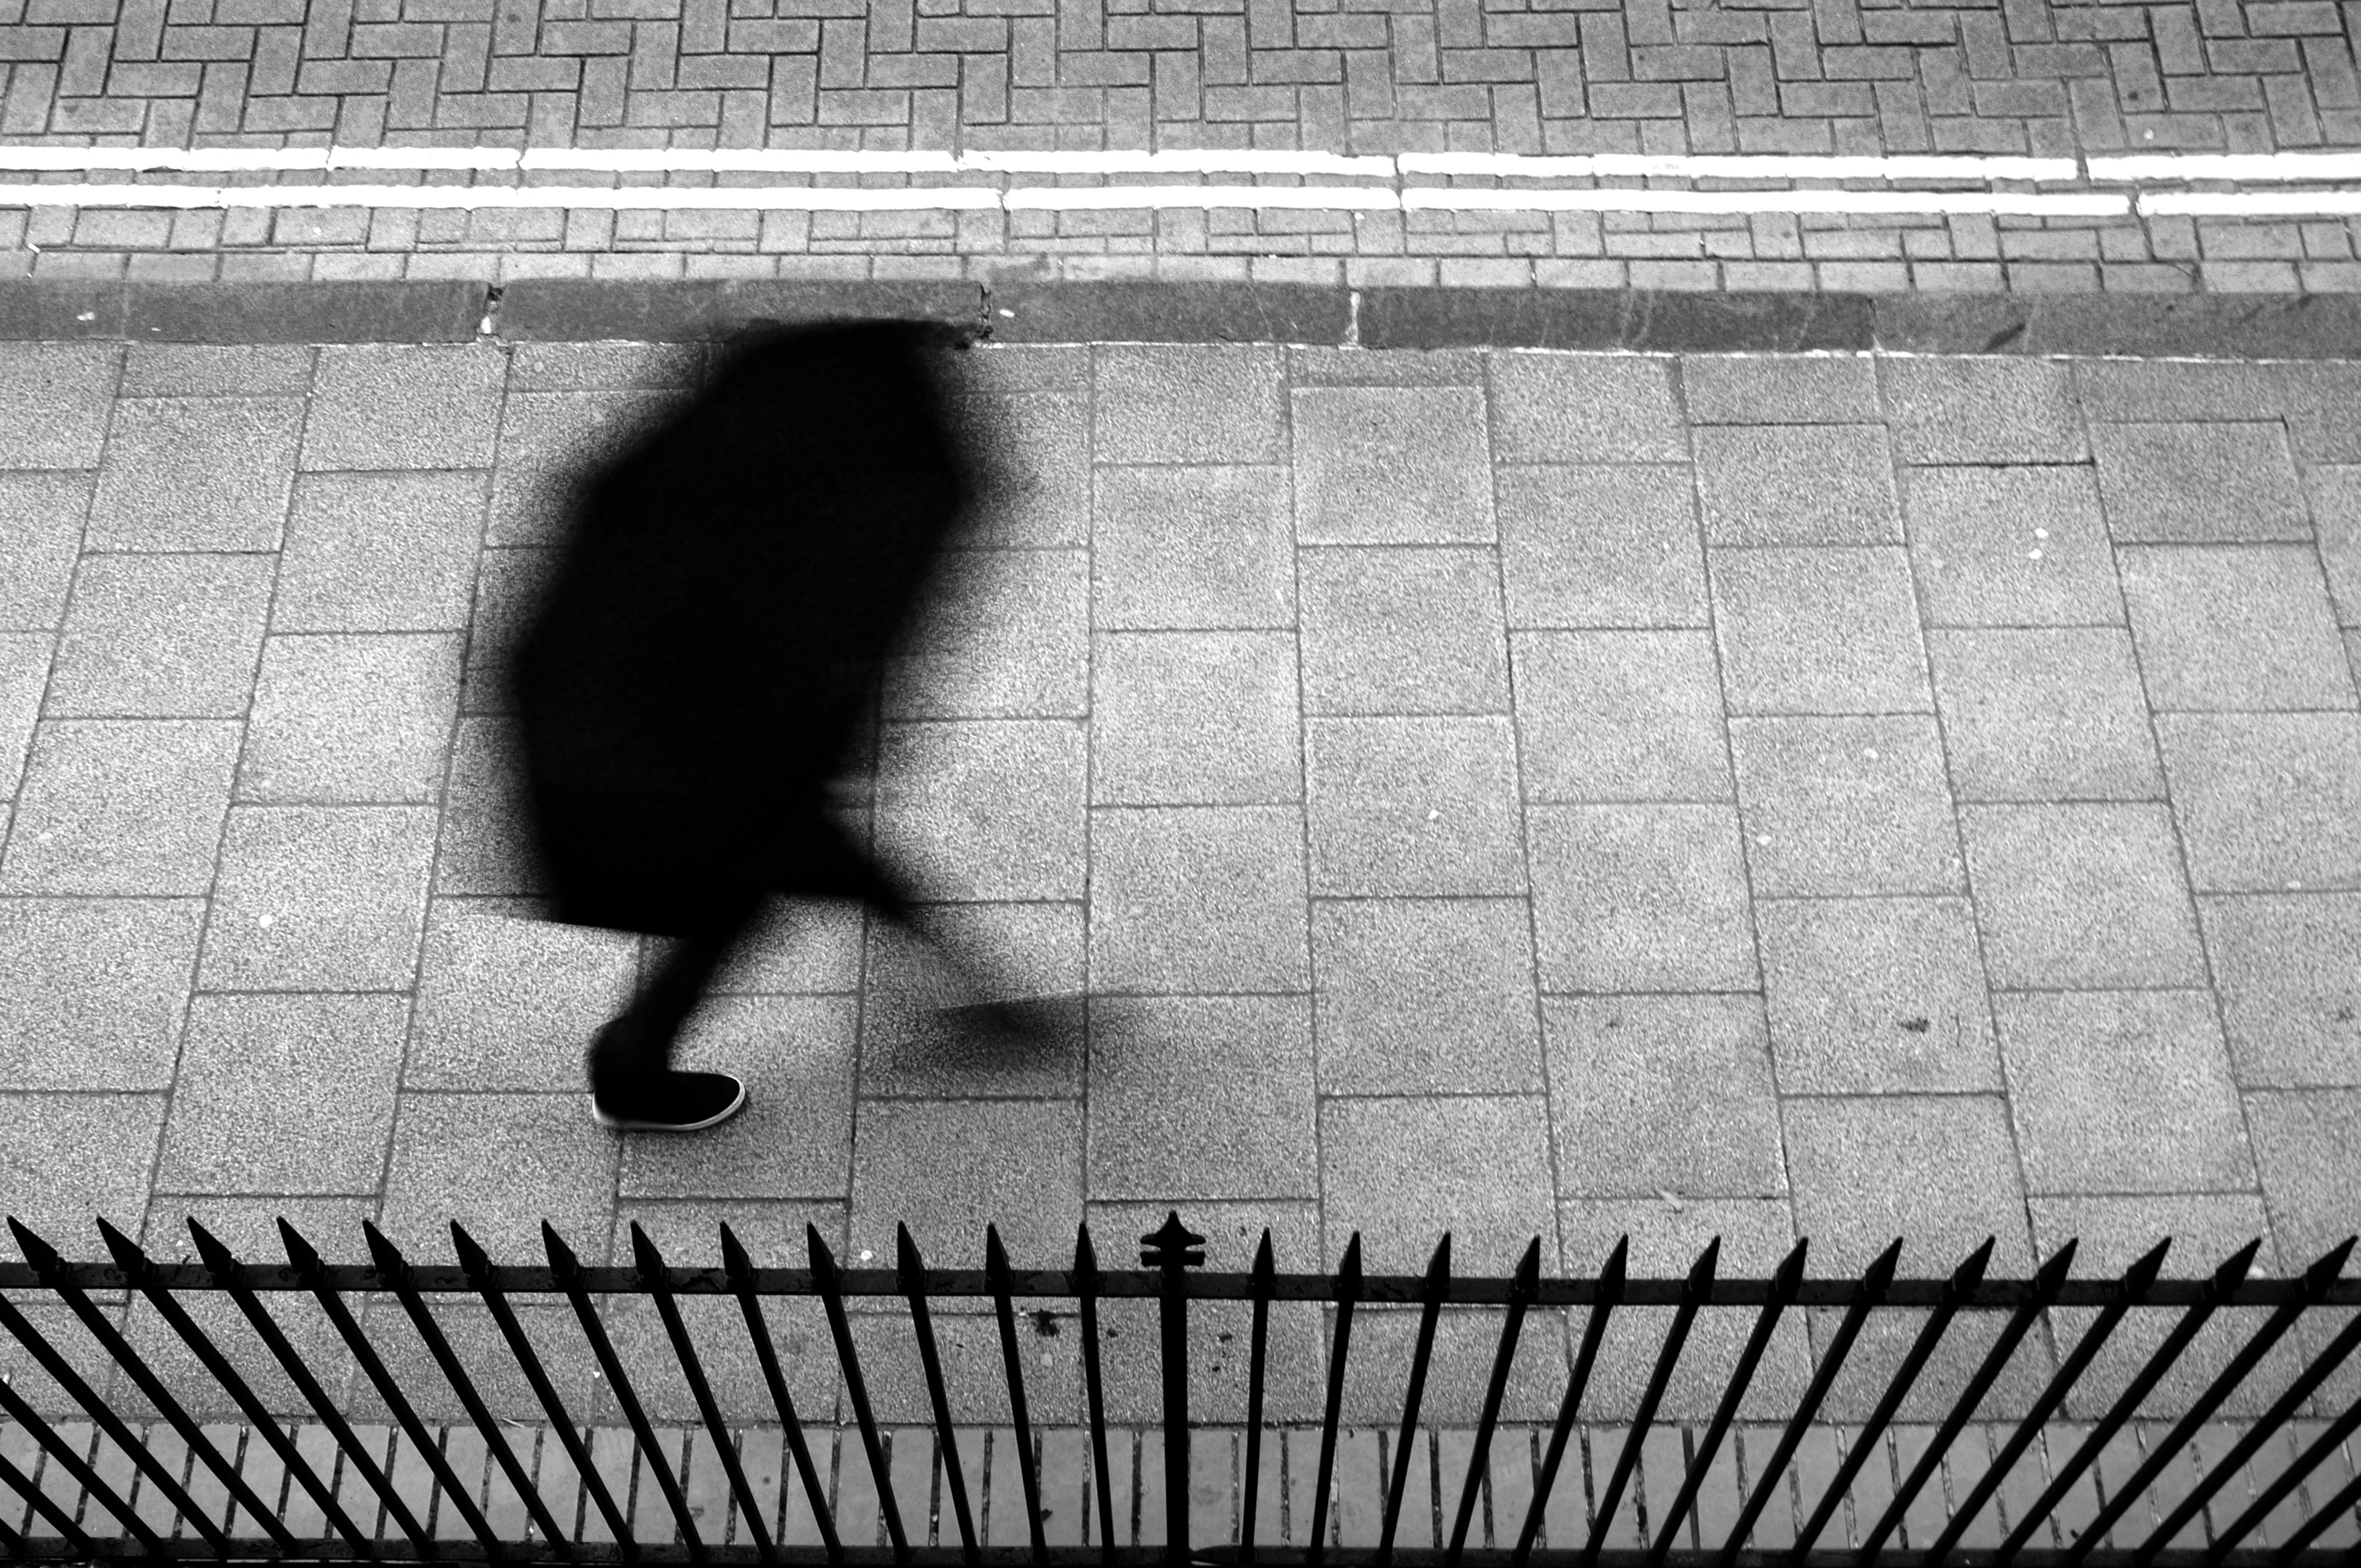
black and white, white, photography, wall, line, shadow, black, monochrome, photograph, image, shape, monochrome photography